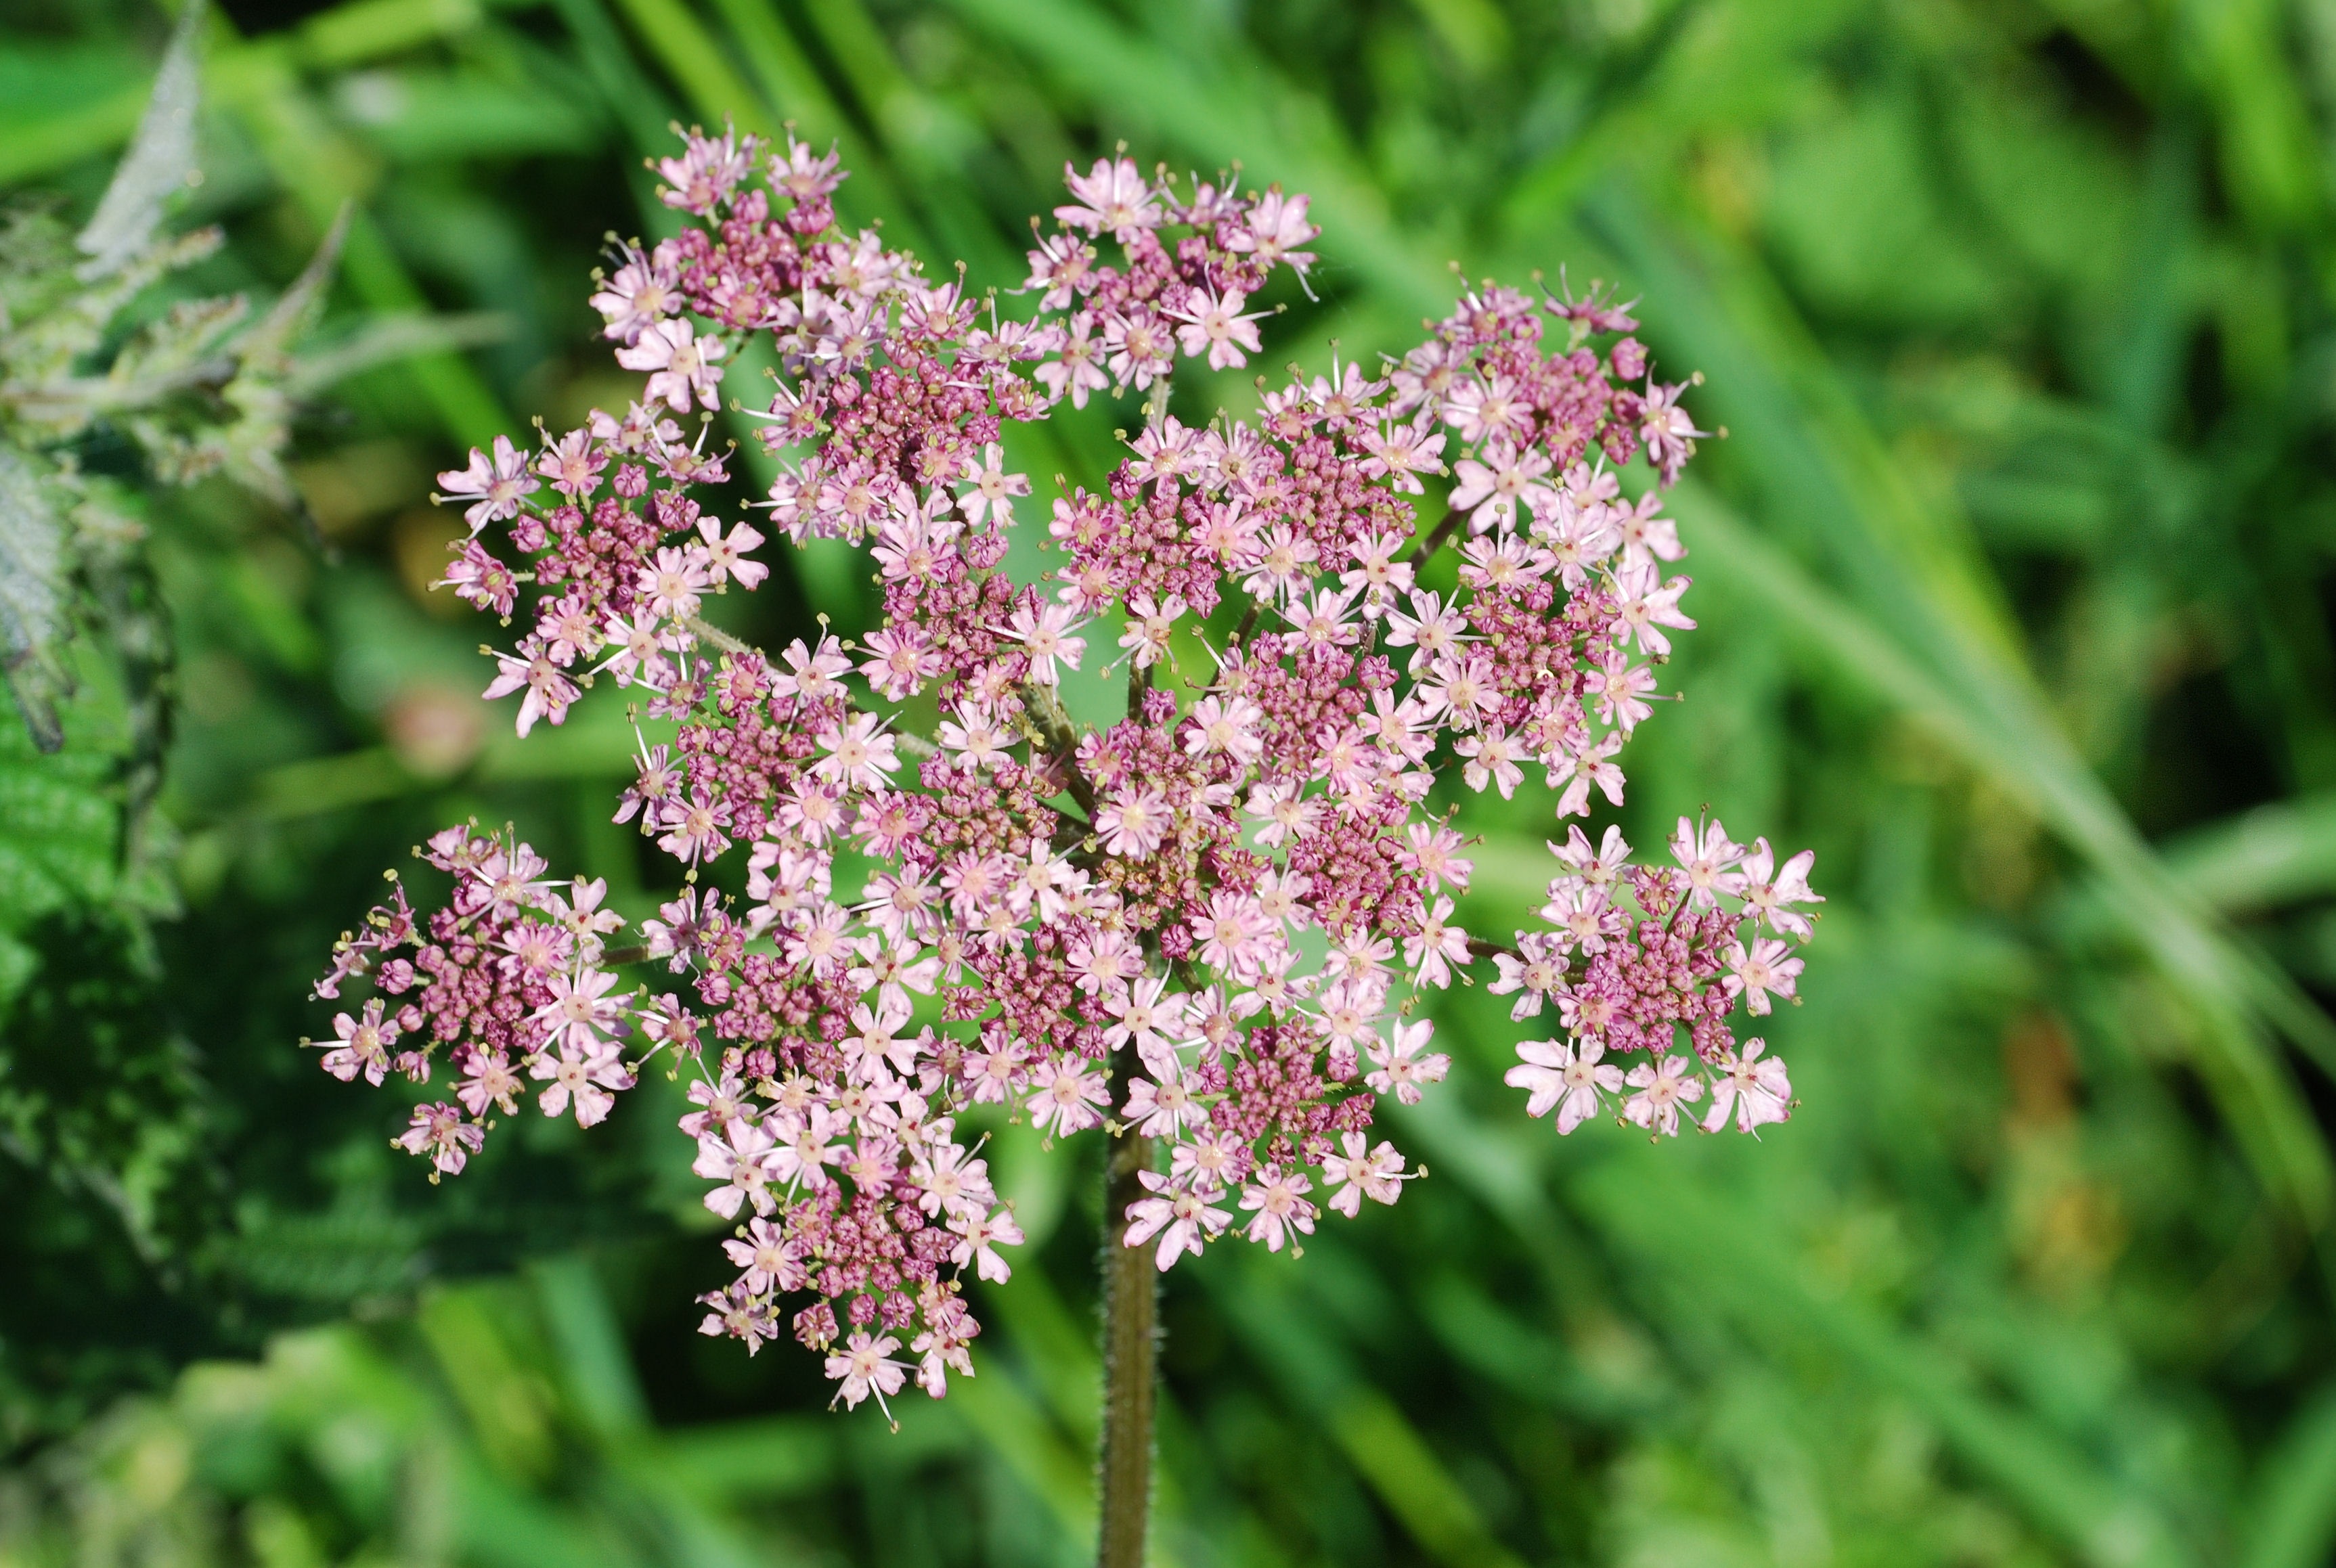
blossom, plant, meadow, flower, herb, produce, botany, flora, wild flower, wildflower, meadowsweet, herbaceous, macro photography, anthriscus, flowering plant, hogweed, heracleum sphondylium, cow parsley, common hogweed, land plant, breckland thyme